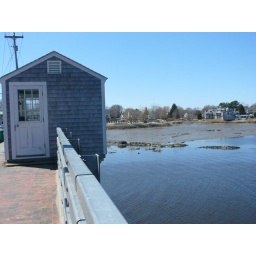
A shot of a river with a little house in the foreground